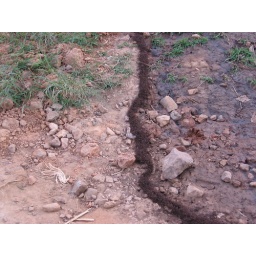
A column of safari ants near my house